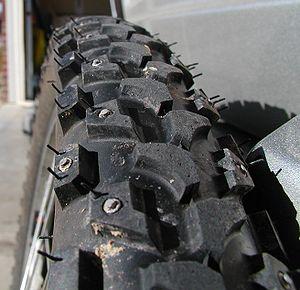
Le cyclisme hivernal est l'utilisation d'un vélo pendant la saison froide, comme moyen de transport ou comme loisir sportif. Les conditions météorologiques et les problèmes d'adhérence liés à la neige, le verglas, la glace, et la neige fondue, occasionnent des problèmes spécifiques au cyclisme hivernal. Cela nécessite un équipement particulier pour le vélo comme pour le cycliste, ainsi qu'un mode de conduite différent.
Le pneumatique — couramment appelé « pneu » — est un tore composé de gomme et autres matériaux entourant la jante afin d'assurer le contact entre le vélo et le sol. Le pneumatique améliore l'adhérence de la roue.